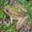
Label: frog